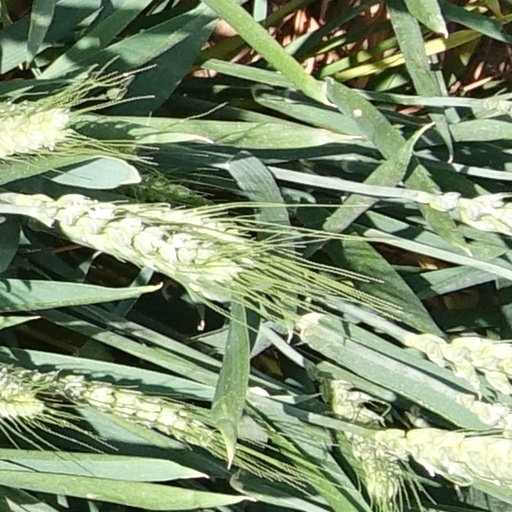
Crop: wheat